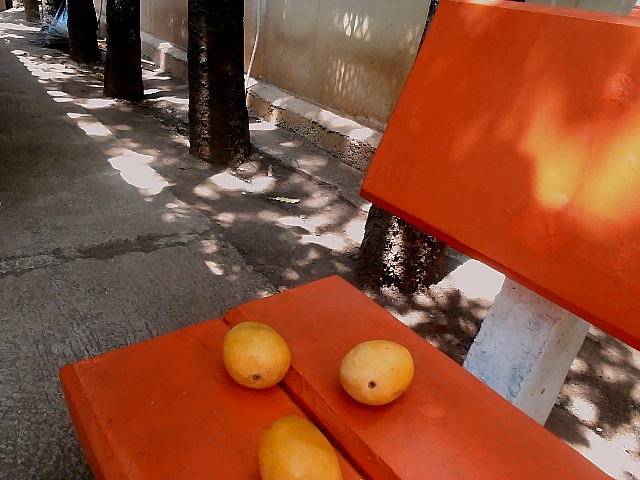
Label: Ripe_Mango